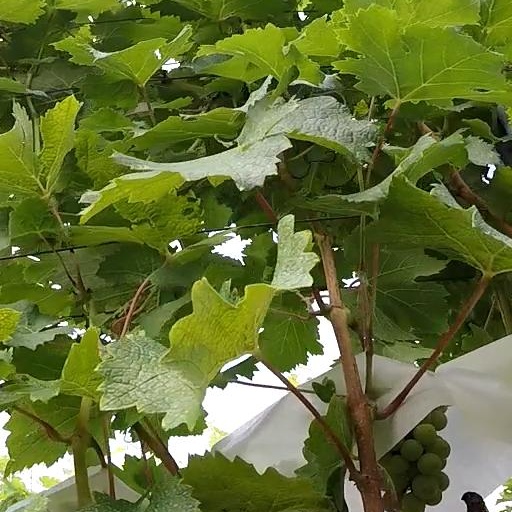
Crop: grape